Eliot Ness

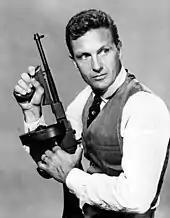
Actor Robert Stack portraying Ness in the series "The Untouchables" (1959)

Shortly after his approval of the final galleys for "The Untouchables", on whose writing he and Oscar Fraley had been collaborating as a means, on Ness' part, of earning money in his later years, Ness collapsed and died of a heart attack at his home in Coudersport, Pennsylvania, on May 16, 1957. He was 54 years of age. His body was cremated, and his ashes were scattered in one of the small ponds on the grounds of Lake View Cemetery in Cleveland. An admirer later donated a plot near the pond and erected a cenotaph in his honor there.